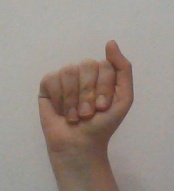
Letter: saad